Blanch–Haring House

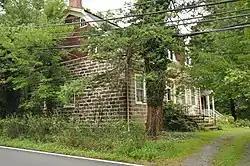
Blanch–Haring House in 2008

The Blanch–Haring House is located at 341 Lafayette Road in the borough of Harrington Park in Bergen County, New Jersey, United States. The historic stone house was added to the National Register of Historic Places on January 9, 1983, for its significance in architecture and exploration/settlement. It was listed as part of the Early Stone Houses of Bergen County Multiple Property Submission (MPS).